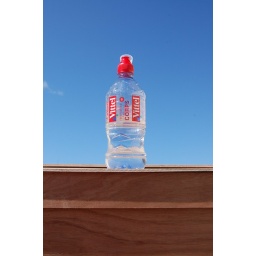
Wednesday - Workshop, the seat finished and out in the sun and blue skies, ready to be hung.